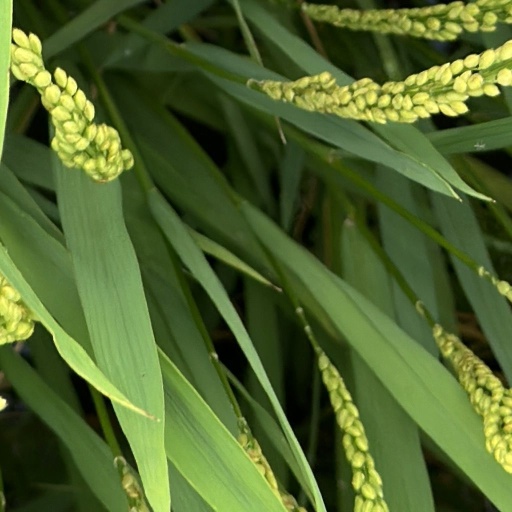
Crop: rice